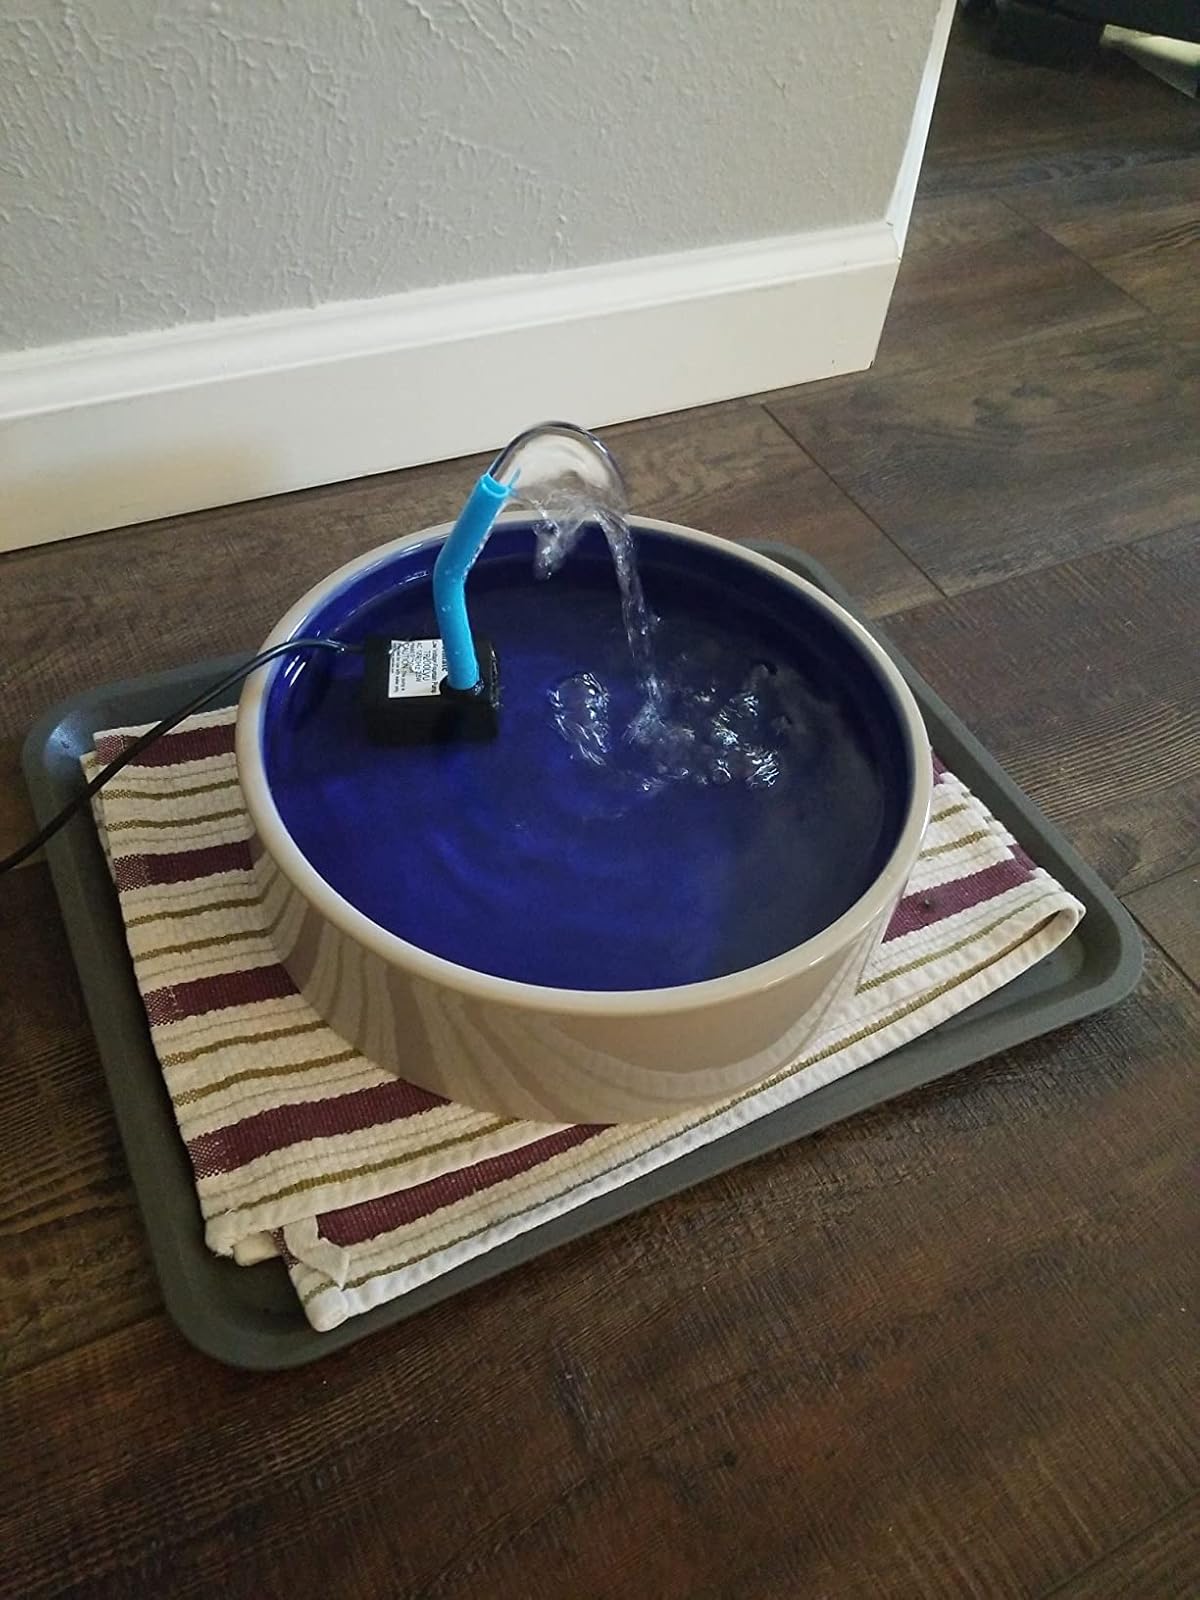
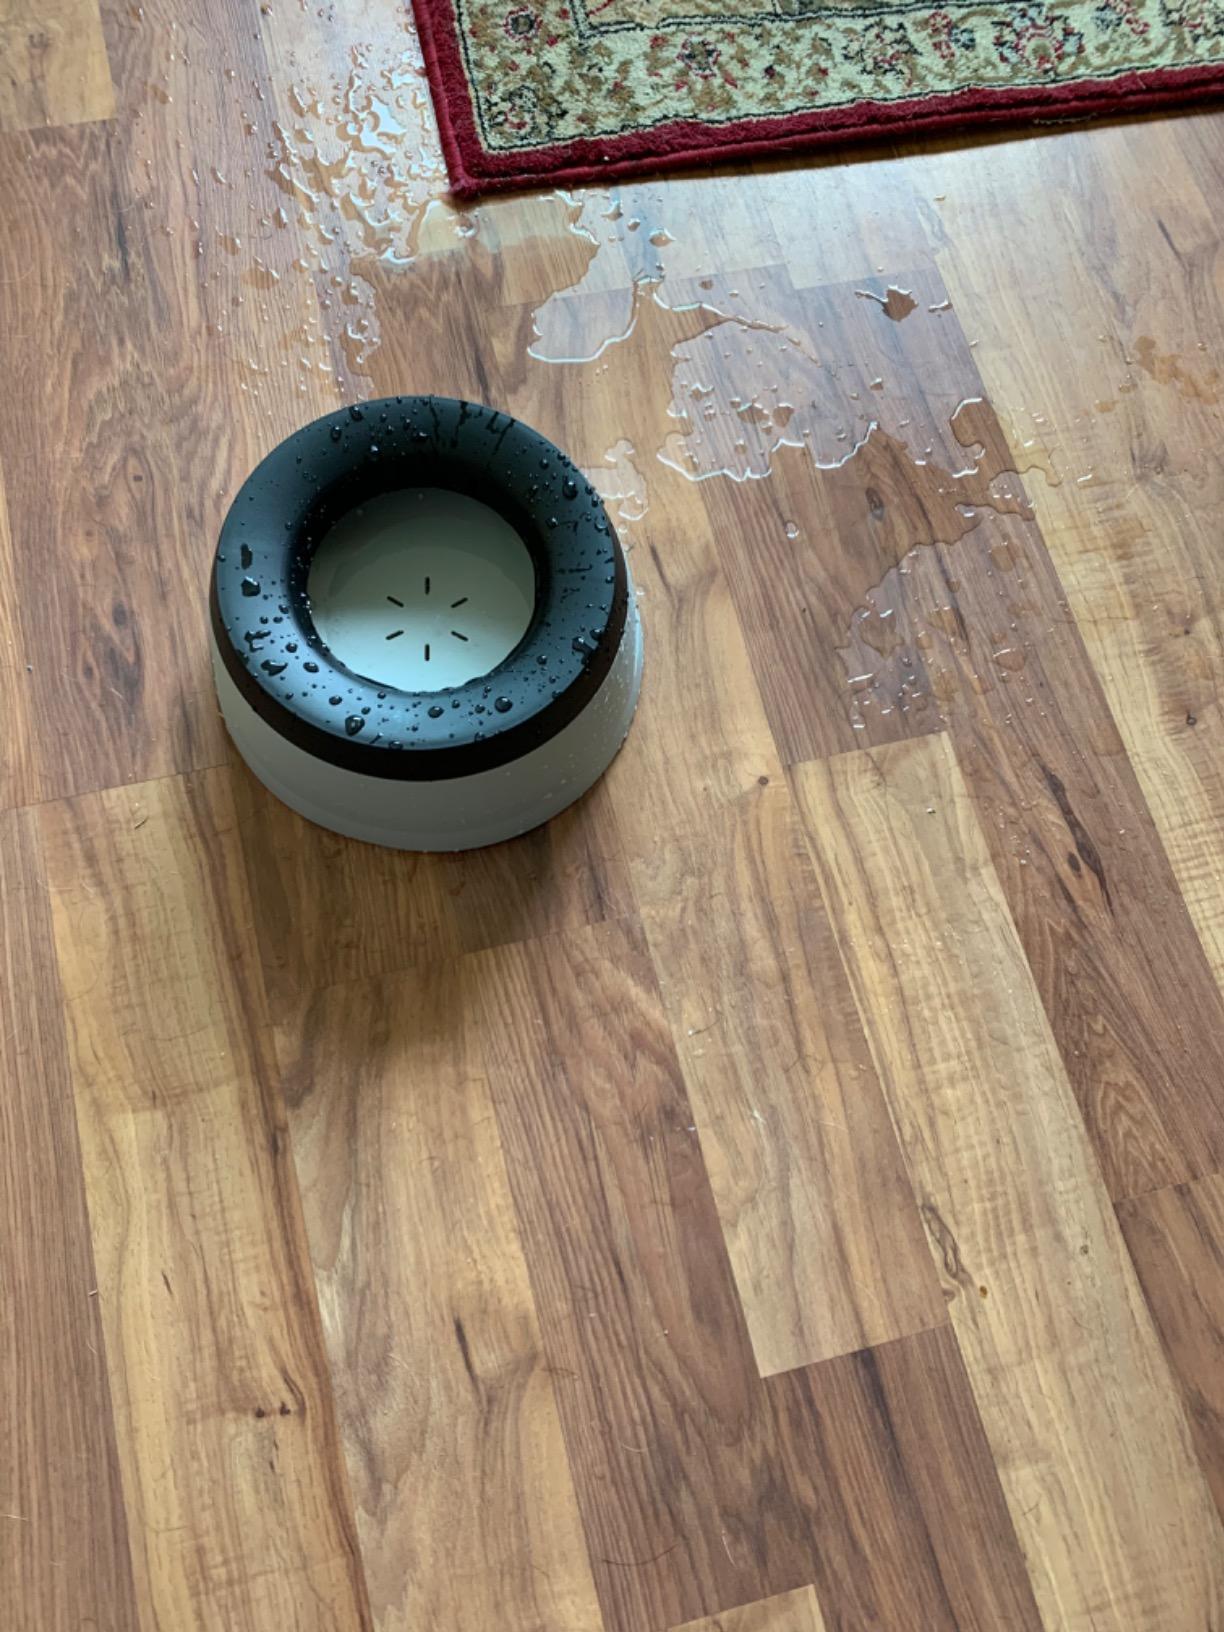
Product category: items_bowl
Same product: no